Soviet Decree

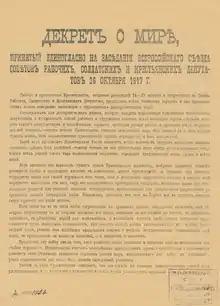
Decree on Peace title page

The Bolshevik Initial Decrees (the 'Decrees') were announced as soon as the Bolsheviks declared their success in the October Revolution (October 26, 1917). The Decrees seemed to conform to the popular Bolshevik slogan "Peace, Land and Bread", taken up by the masses during the July Days (July 1917), an uprising of workers and military forces. The slogan succinctly articulated the grievances of the Russian peasantry, armed forces and proletariat (the working-class sections of Russian society). As revisionist historian Christopher Read suggests, "The Bolsheviks were successful in uniting the diverse revolutionary movements and directing them towards one goal", namely the establishment of state-socialism. At the same time, the Bolsheviks were not "re-inventing the wheel." Legal reforms along similar lines to the Decrees had been discussed in the State Duma but were not implemented due to internal disagreements.